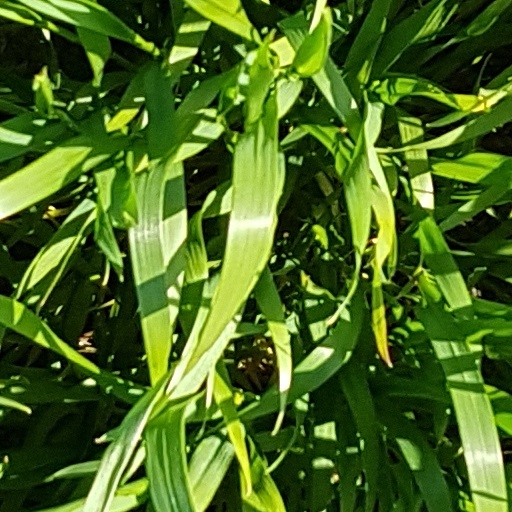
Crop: wheat